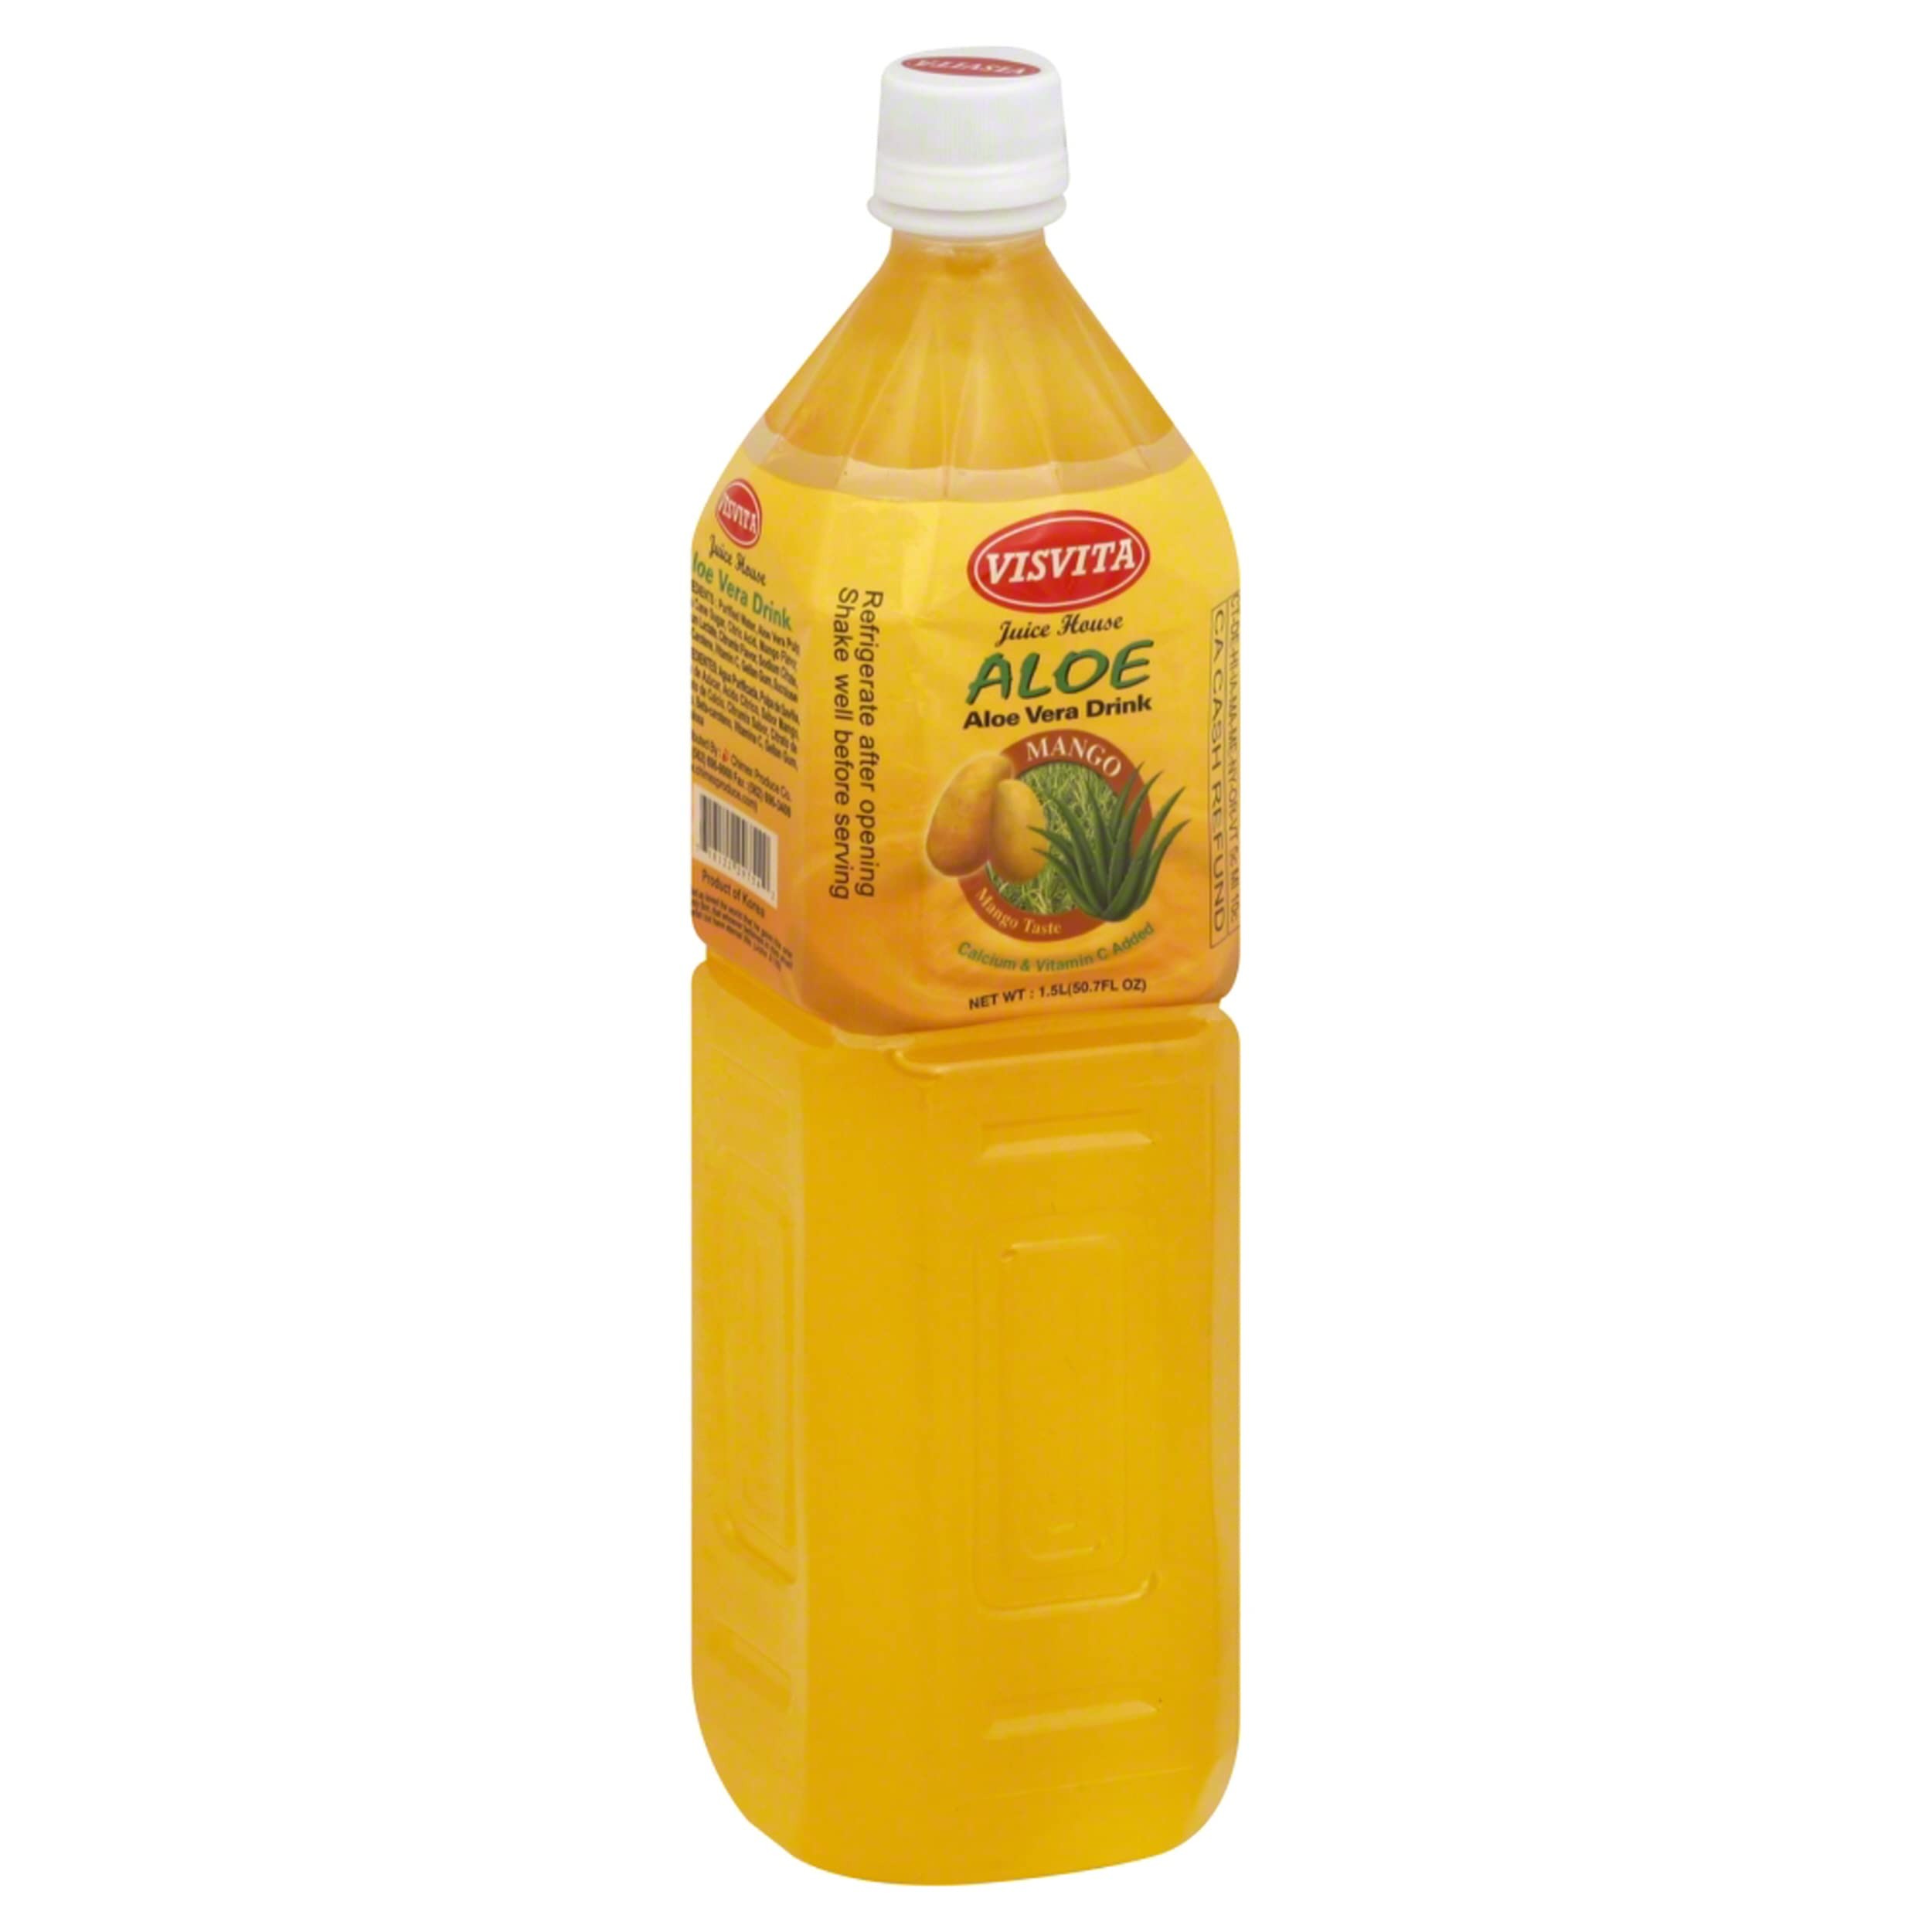
Item Name: Visvita Mango Flavored Aloe Vera Drink, Non GMO, No Preservatives, 1.5 LT (Pack of 12)
Bullet Point: Visvita Mango Flavored Aloe Vera Drink, Non GMO, No Preservatives, 1.5 LT (Pack of 12)
Value: 612.0
Unit: Fl Oz

Price: 91.69